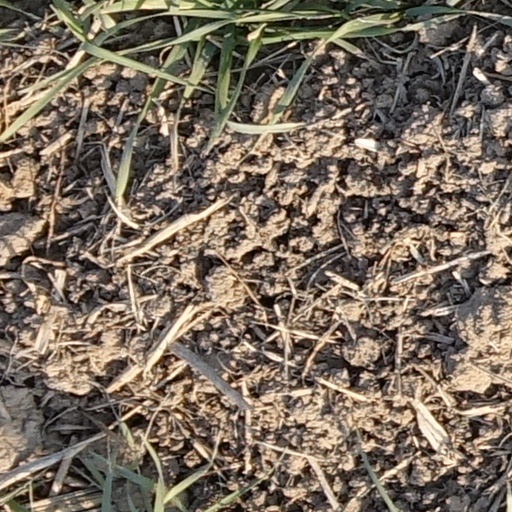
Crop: wheat